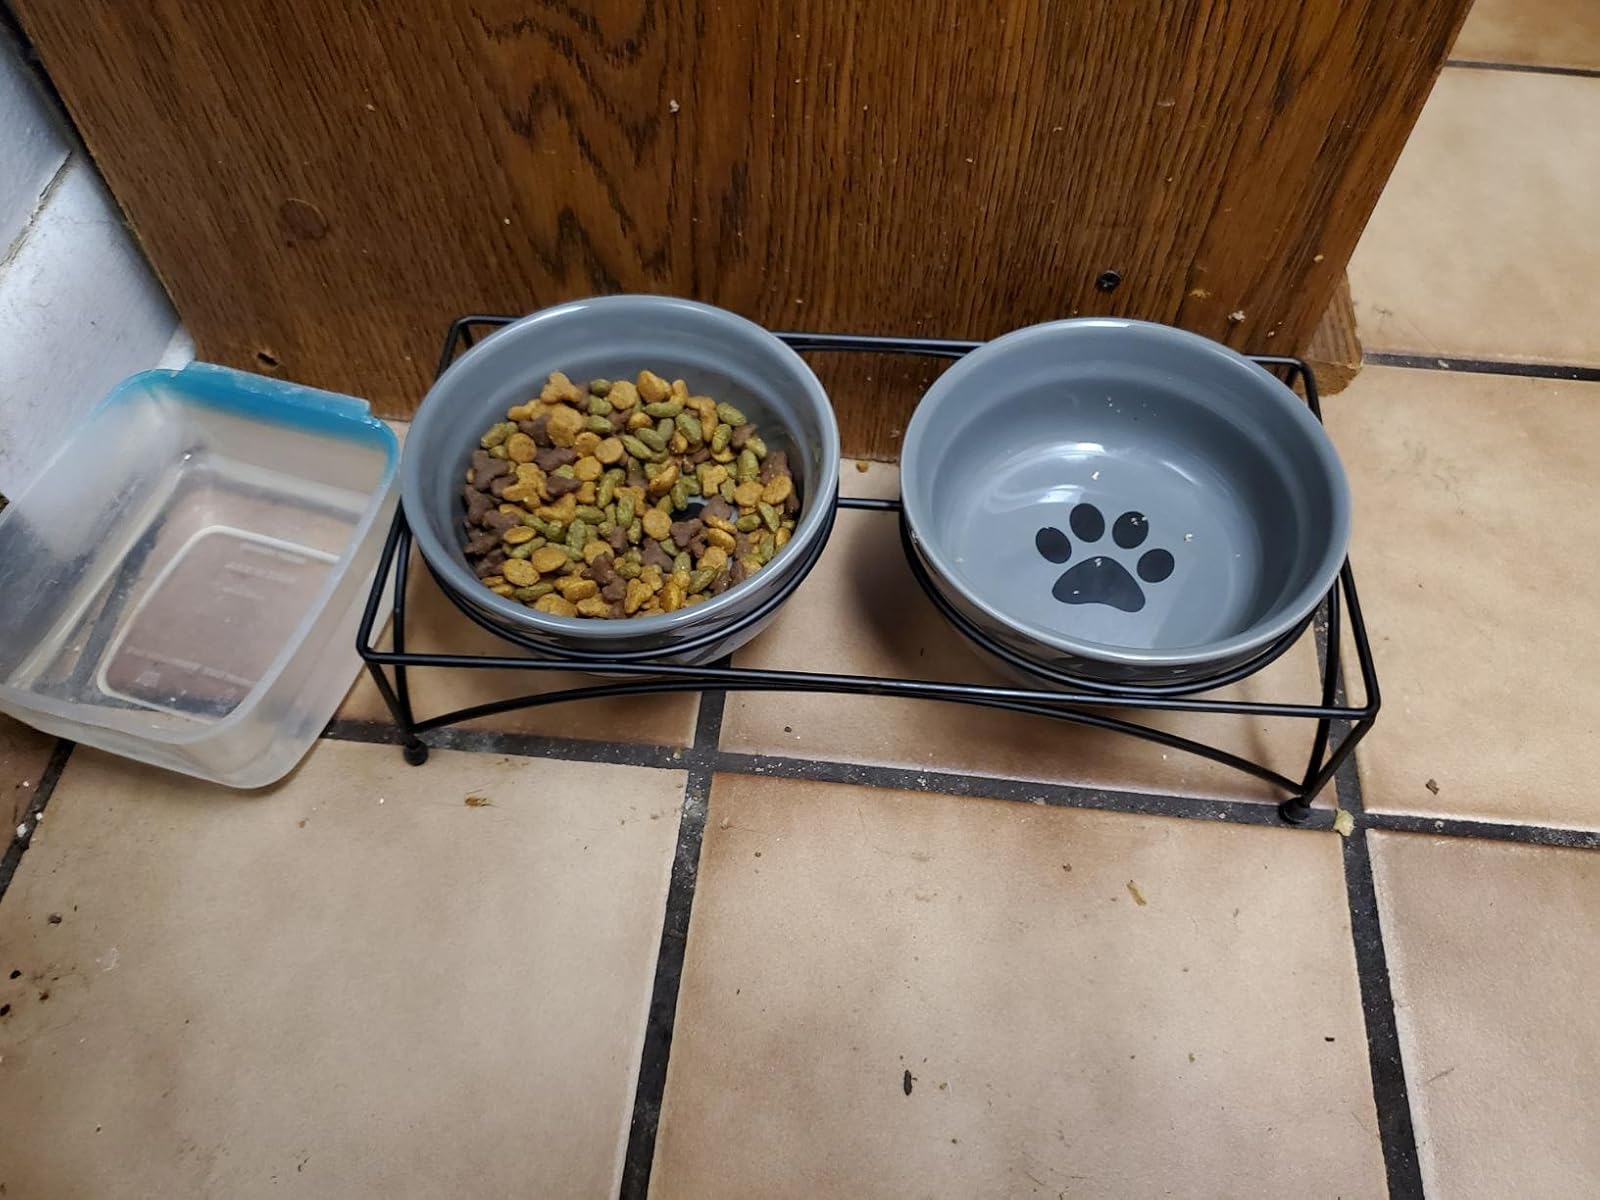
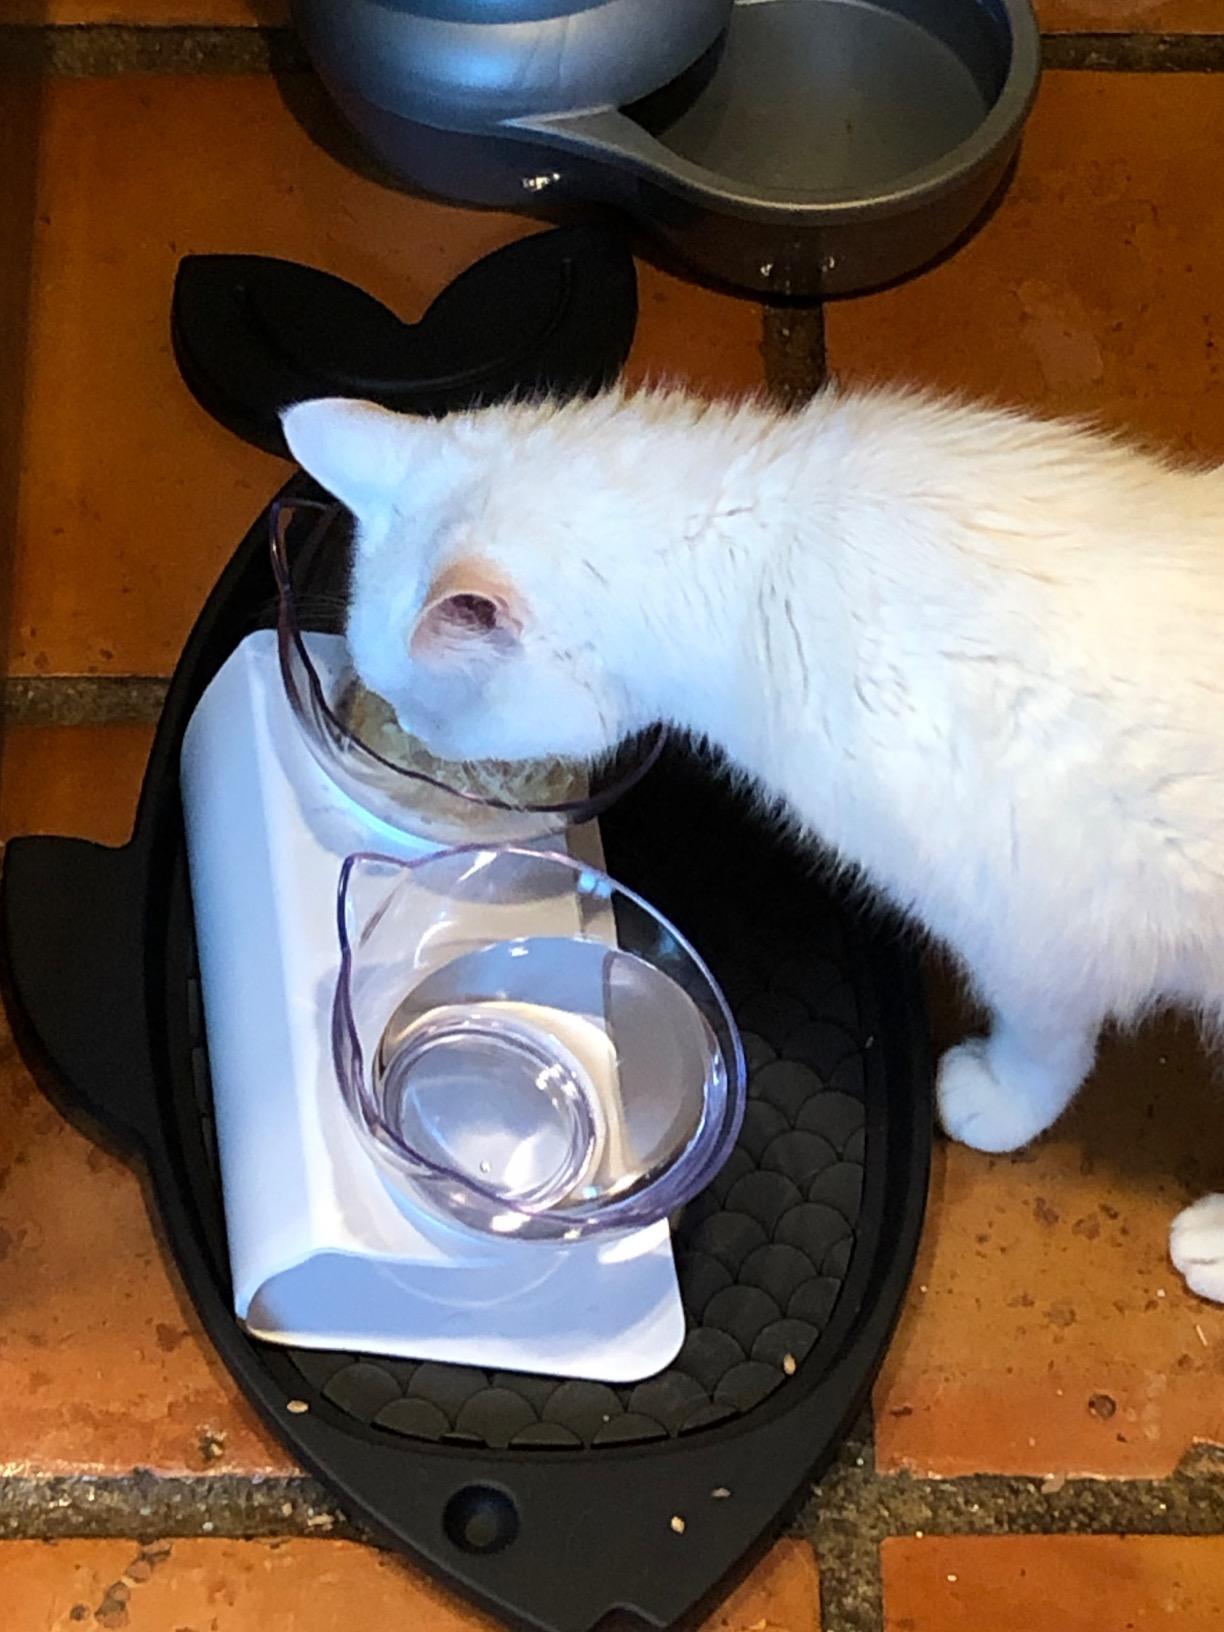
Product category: items_bowl
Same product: no